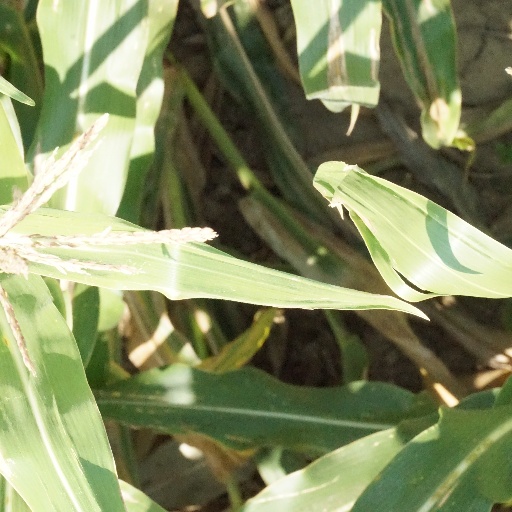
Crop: maize; corn